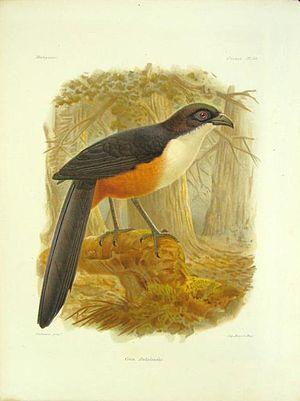
Le Coua de Delalande est une espèce éteinte d'oiseaux connue par treize spécimens probablement récoltés sur l'île de Sainte-Marie à Madagascar.